Ludwig Brieger

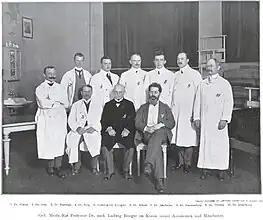
Ludwig Brieger among his assistants and collaborators, 1909.

He investigated metabolic and infectious diseases and explored the basic nature of bacterial toxins. In the early 1880s he conducted research on cadaveric poisons. In 1885 he was the first to isolate 1,5-diaminopentane (cadaverine). In 1890 he introduced the term toxin in his study of the toxins of Salmonella Typhimurium (the causative agent of typhoid fever).